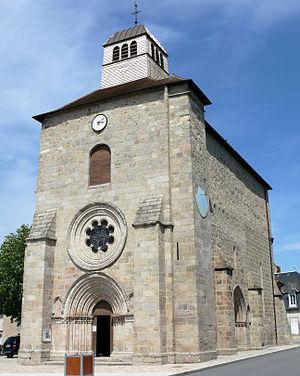
Gouzon - Église Saint-Martin - Ensemble
Saint-Martin est le nom de nombreuses églises, en Europe et en Amérique latine. Cet article en recense un certain nombre.
L'église Saint-Martin est une église catholique située à Gouzon, dans le département de la Creuse, en France.